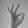
ASL letter: F